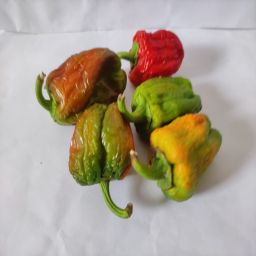
Crop: Bell Pepper
Quality: Old